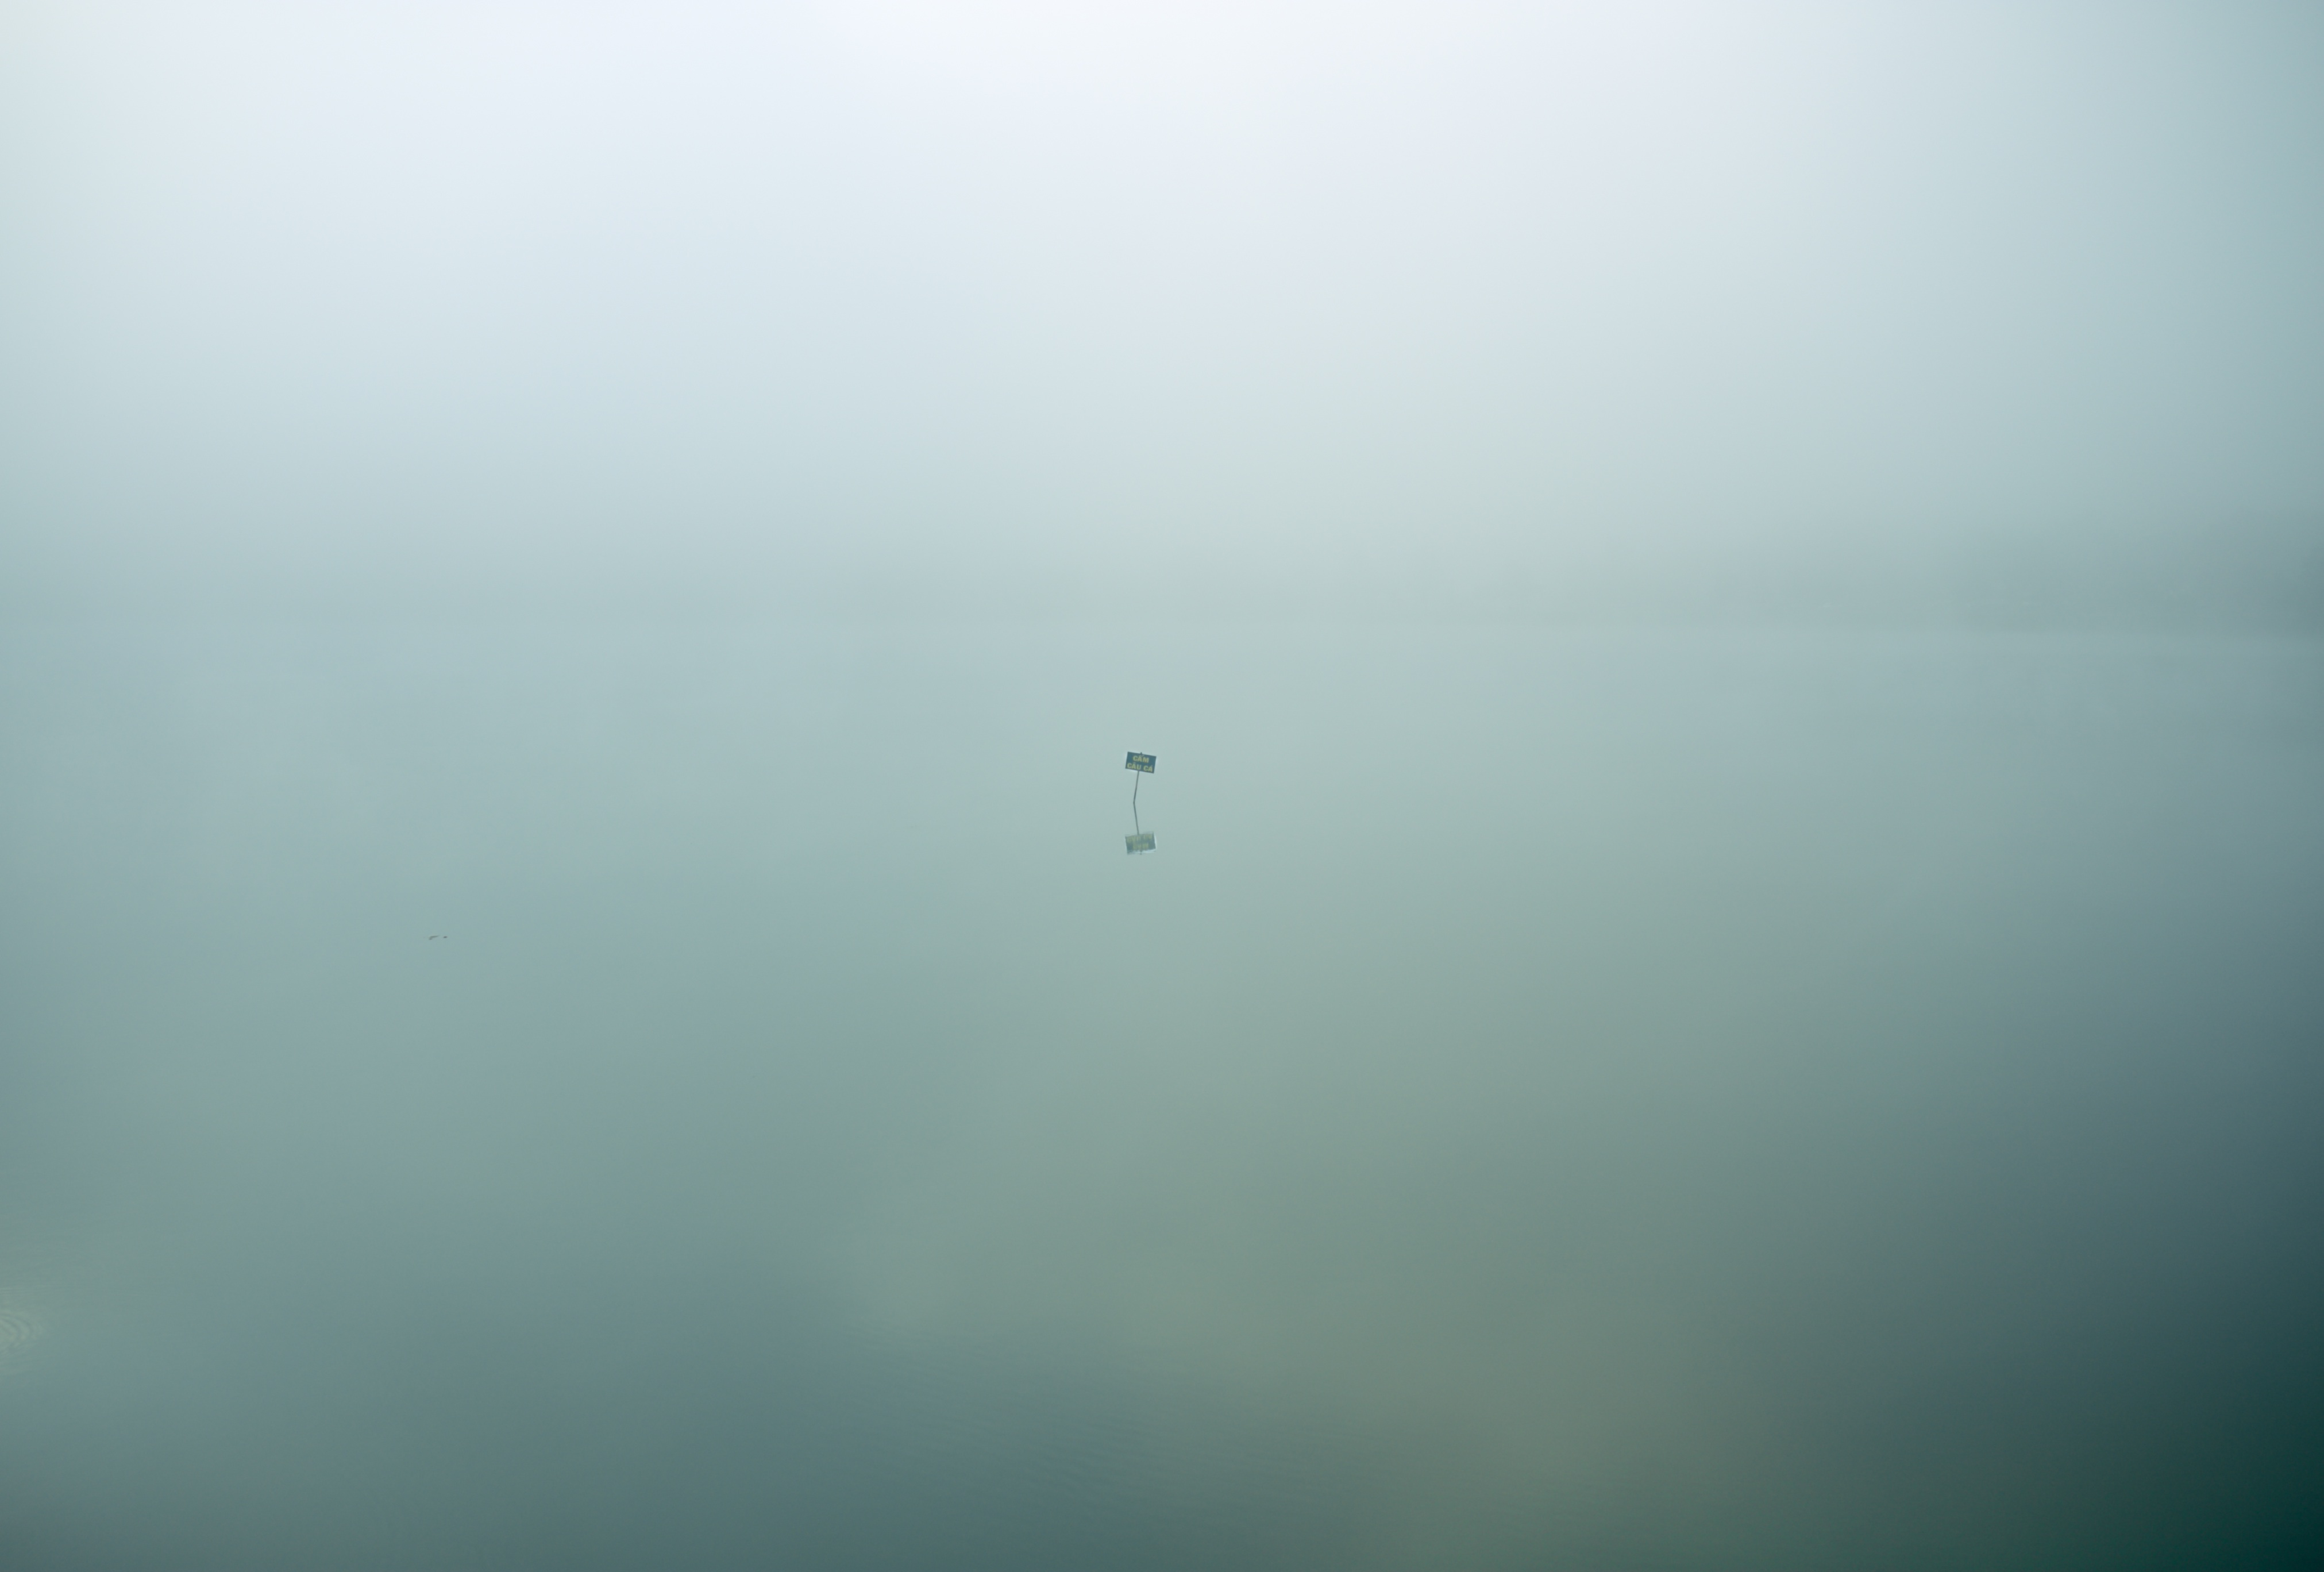
fog, mist, atmosphere, foggy, sign, line, weather, haze, lens flare, misty, placid, atmospheric phenomenon